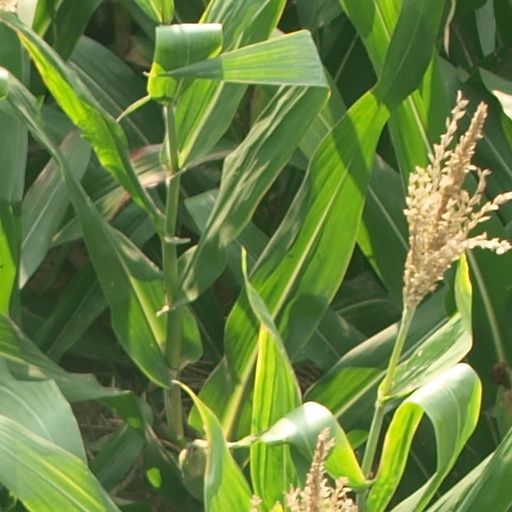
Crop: maize; corn